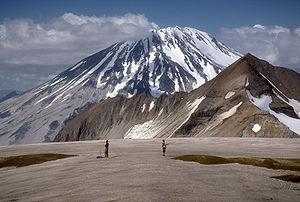
L’Alaska est le 49ᵉ État des États-Unis, dont la capitale est Juneau et la plus grande ville Anchorage, où habite environ 40 % de la population de l'État. Avec une superficie totale de 1 717 854 km², il est l'État le plus étendu et le plus septentrional du pays, mais l'un des moins peuplés, ne comptant que 731 545 habitants en 2019.
Le mont Griggs est un stratovolcan situé dans le Sud de l'Alaska, à 10 km de l'arc volcanique du mont Katmai.